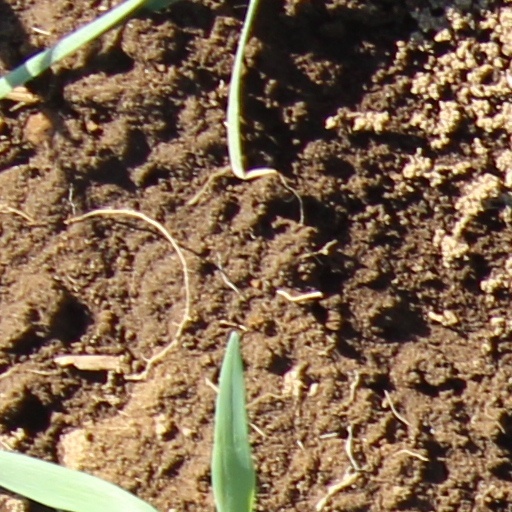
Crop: wheat